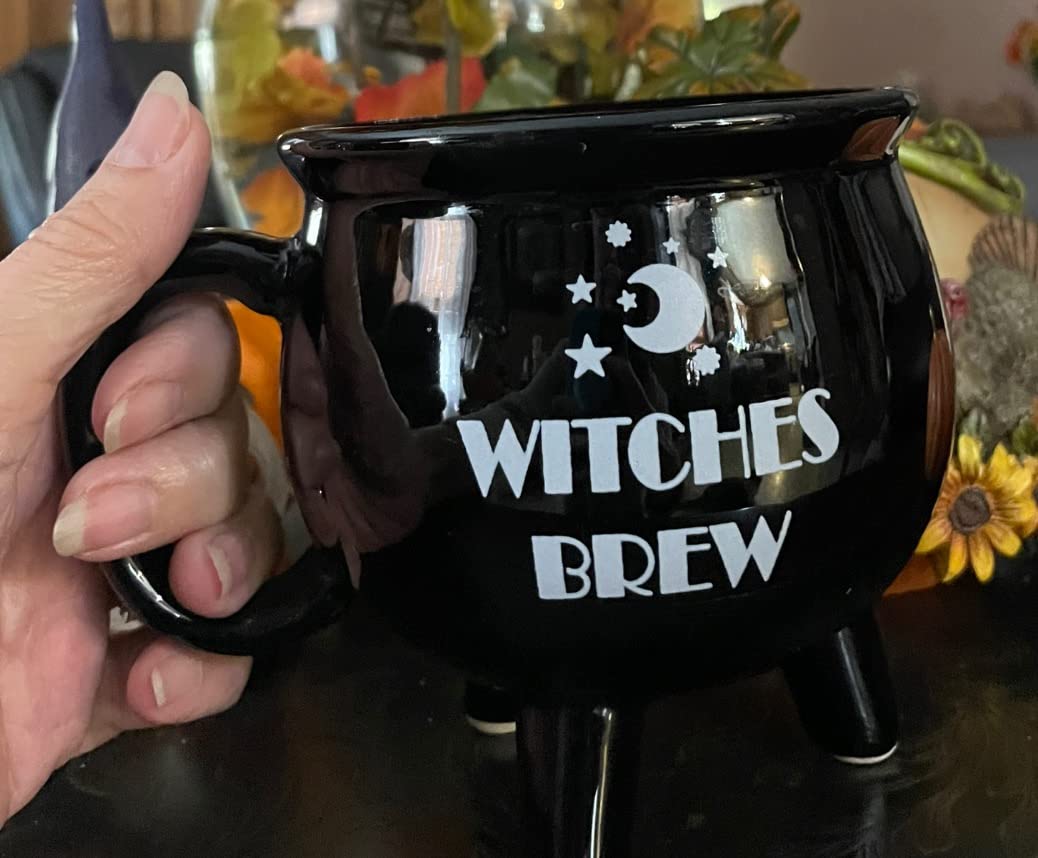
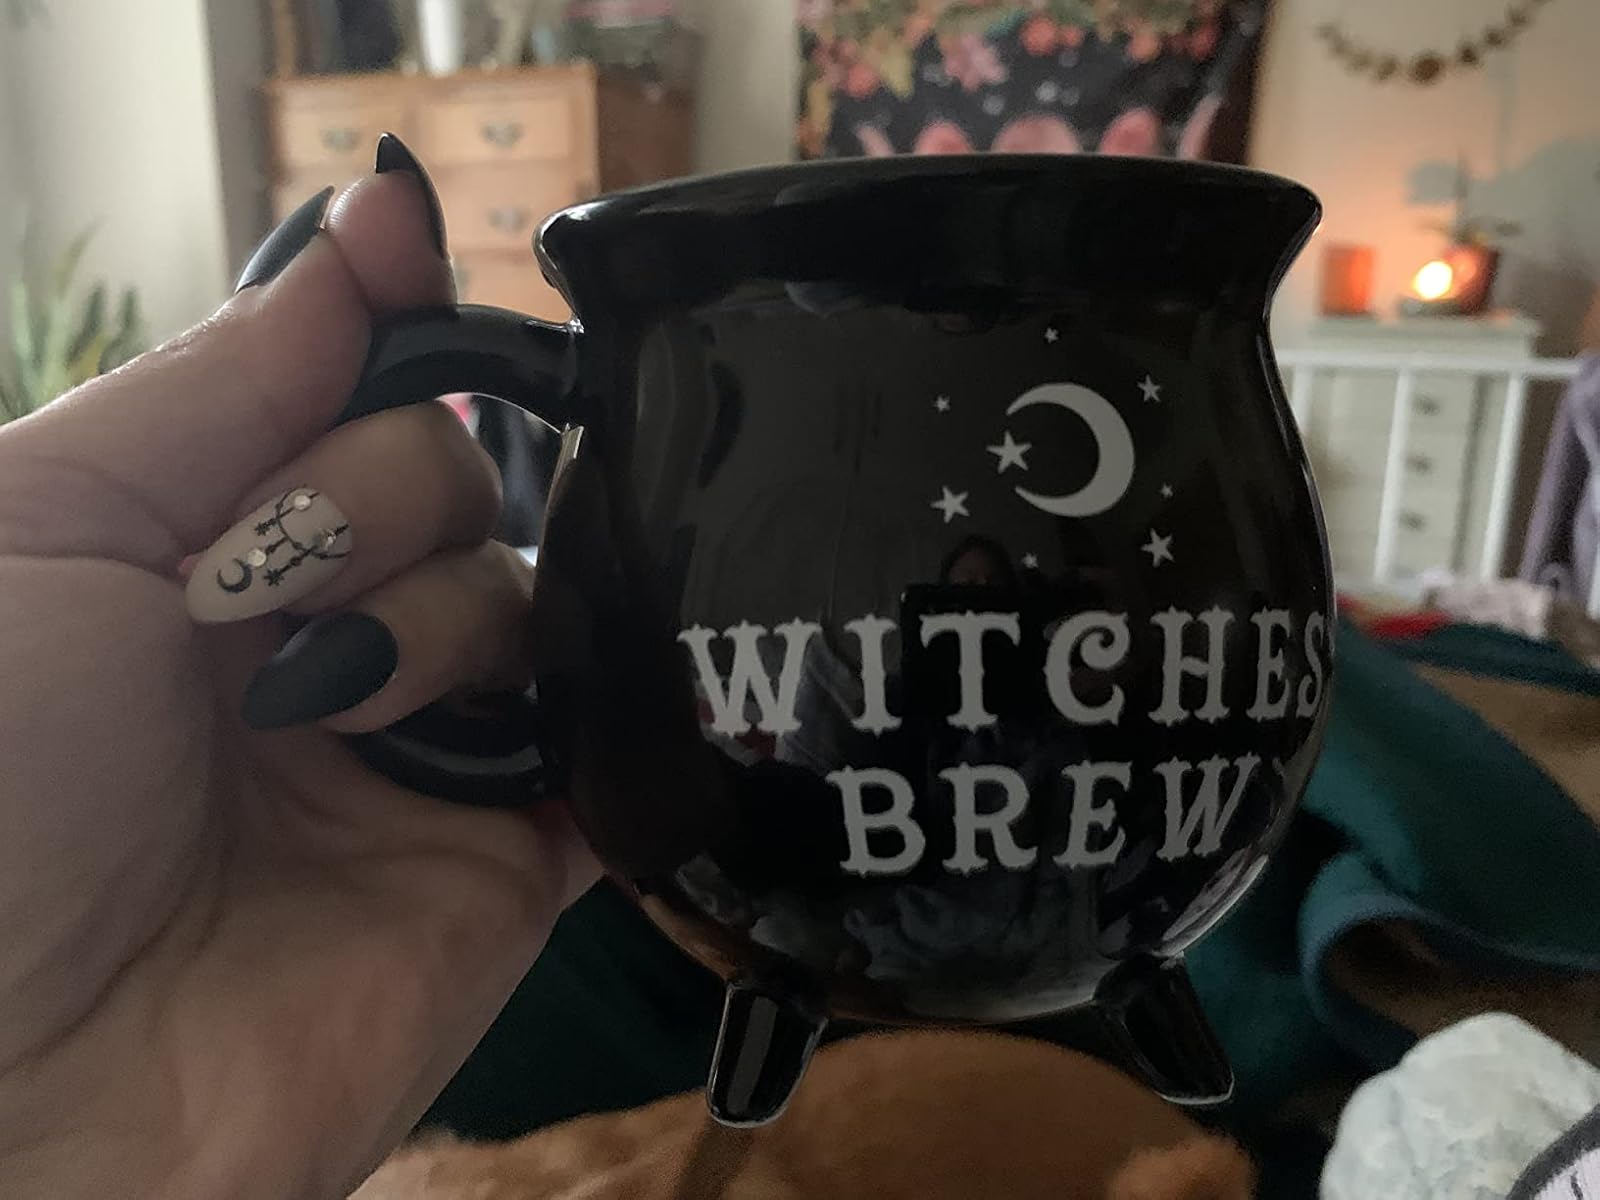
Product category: items_mug
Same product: yes